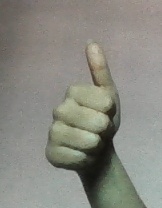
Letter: aleff